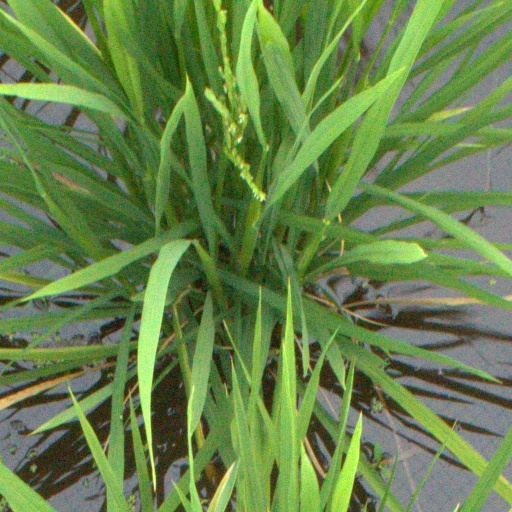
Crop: rice